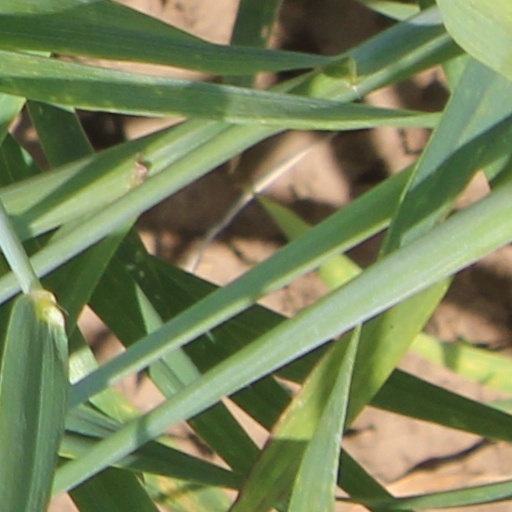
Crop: wheat